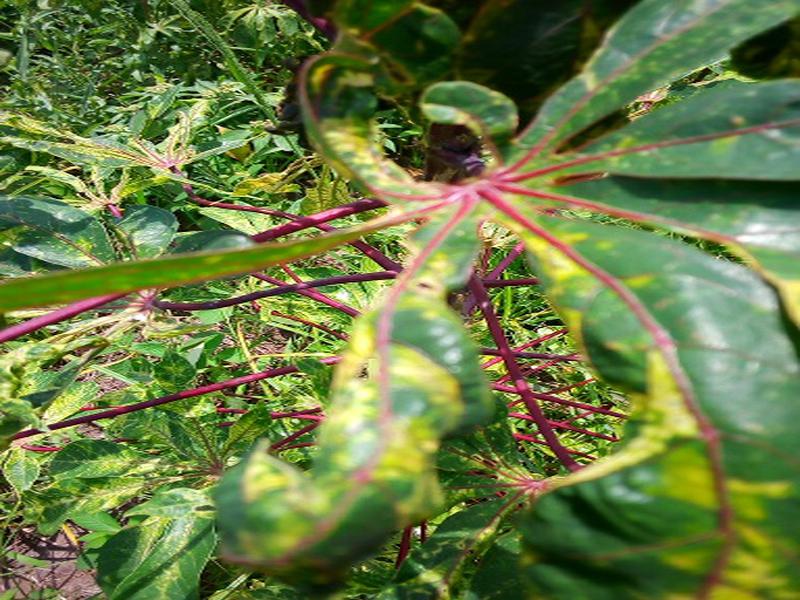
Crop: cassava
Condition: mosaic_disease